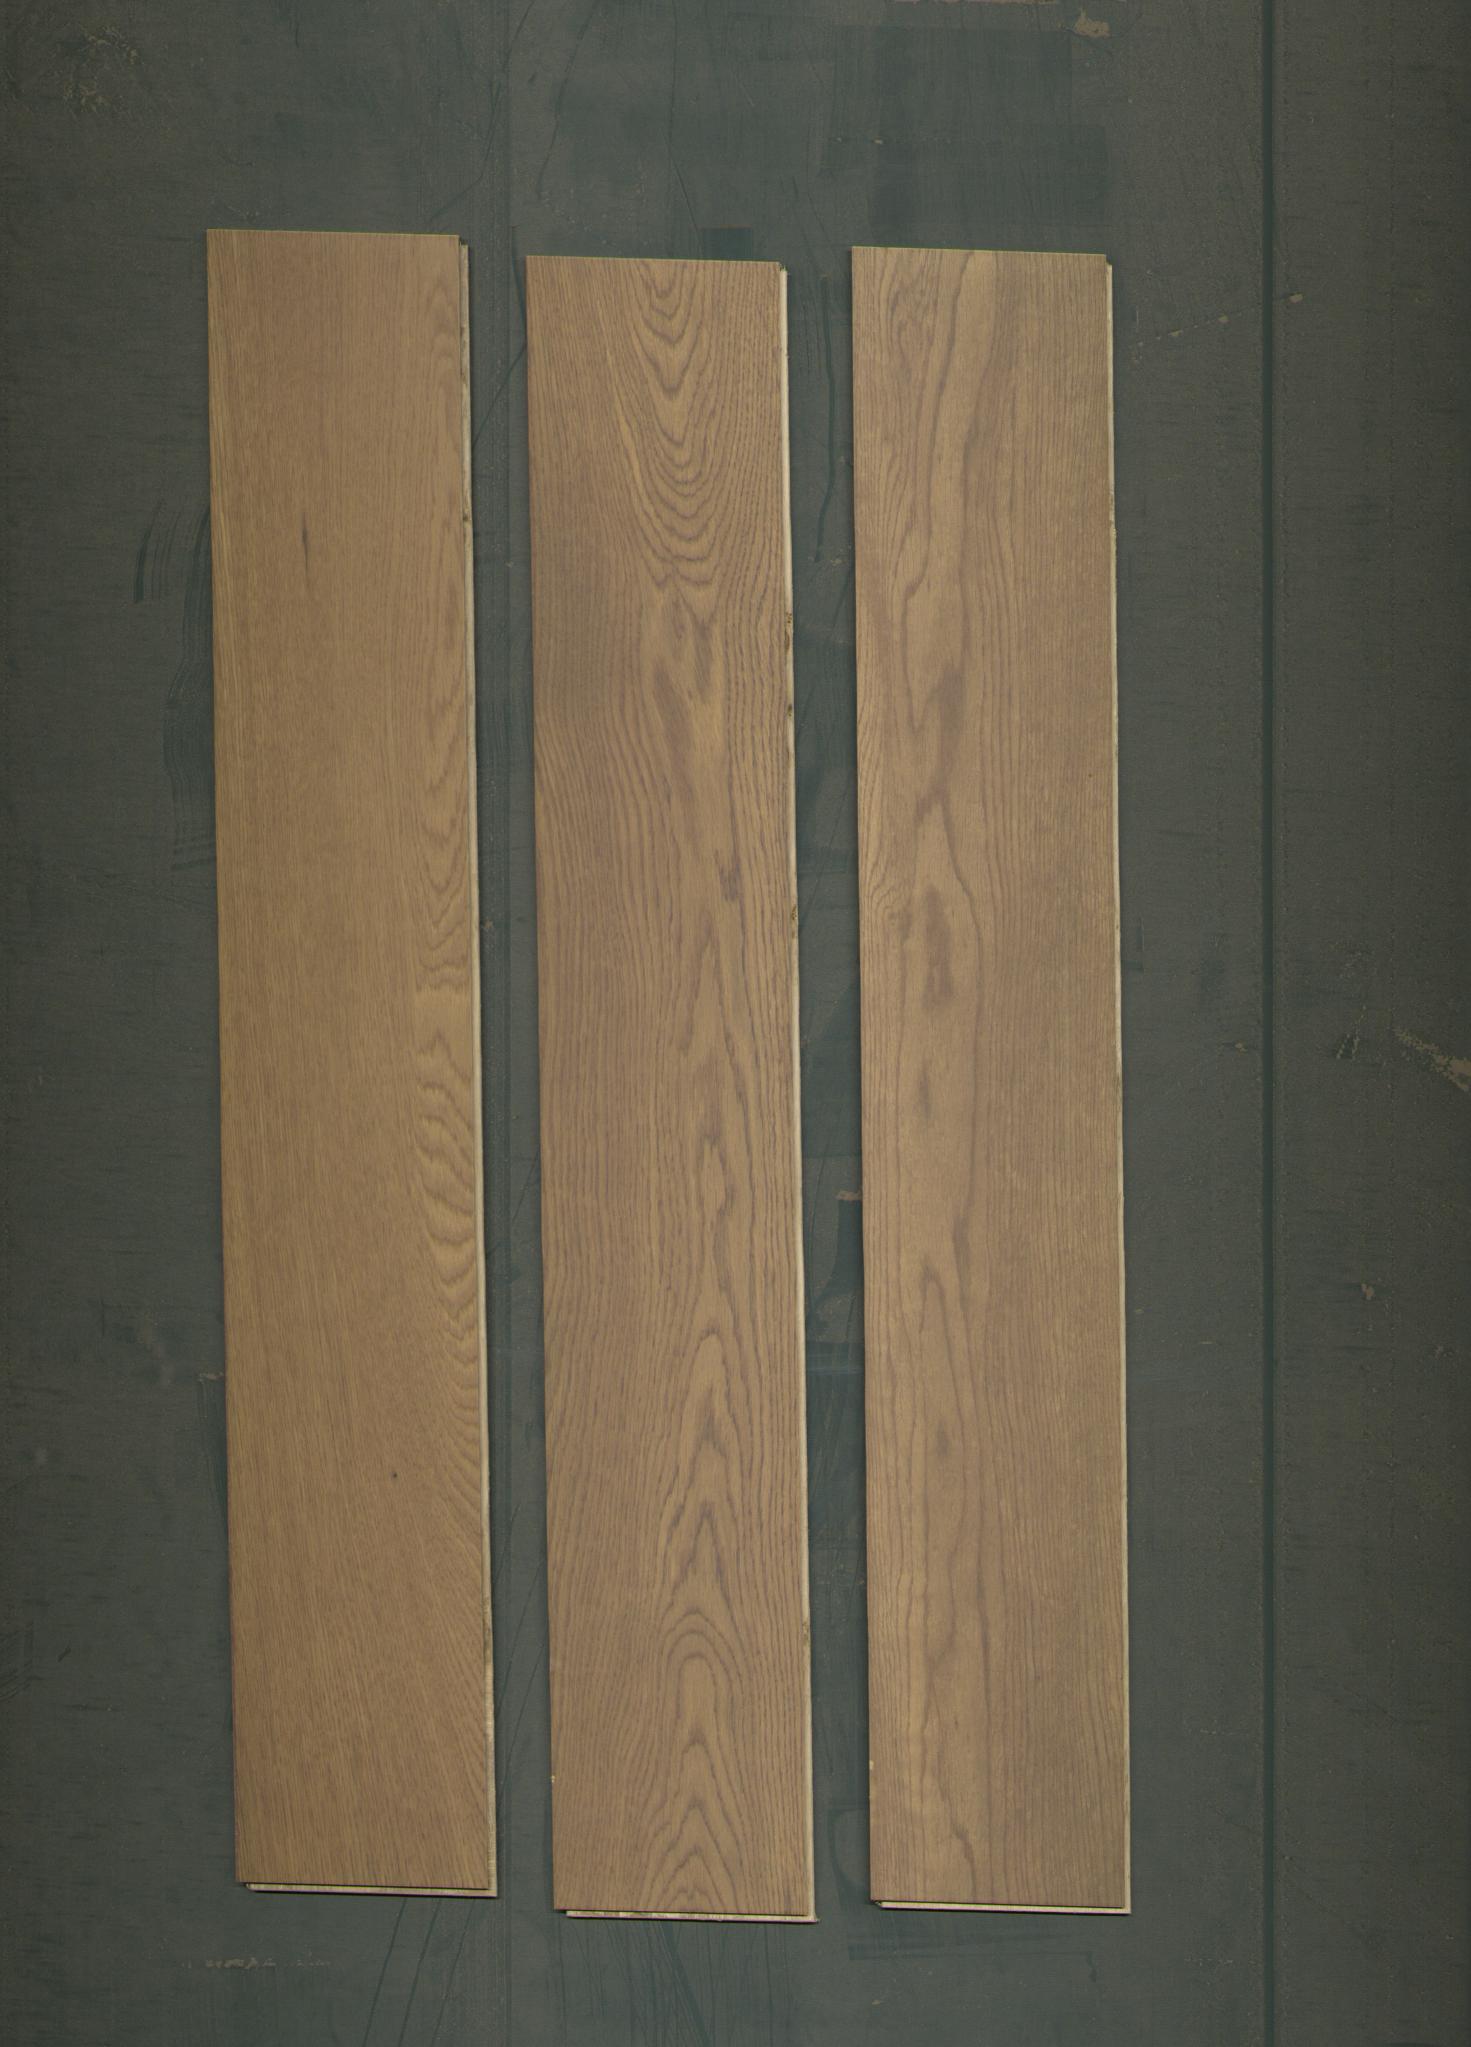
Label: mixers